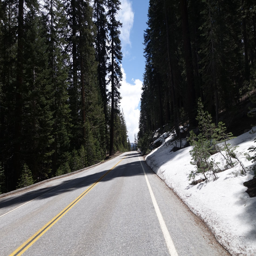
snow on the side of the road